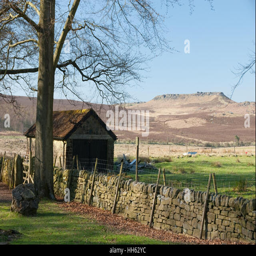
moorland scenic : view of a city and a shepherd 's hut